Hayabusa (sleeper train)

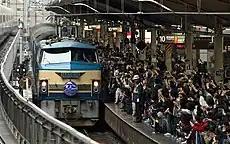
The final "Hayabusa" and "Fuji" service after arriving at Tokyo Station, 14 March 2009

Due to declining ridership, the "Hayabusa", along with its counterpart service, the "Fuji", was discontinued from the start of the revised timetable on 14 March 2009.